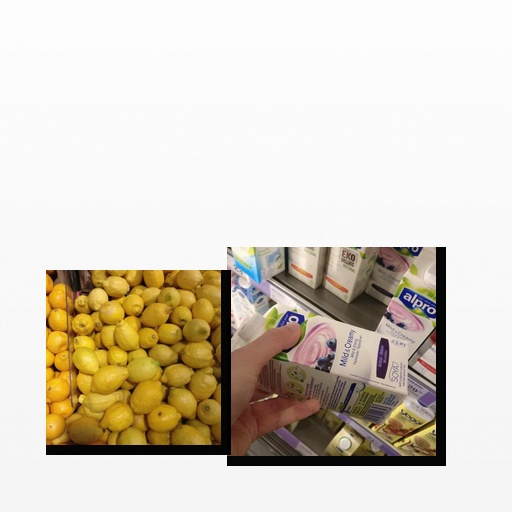
Food items: lemon, soyghurt